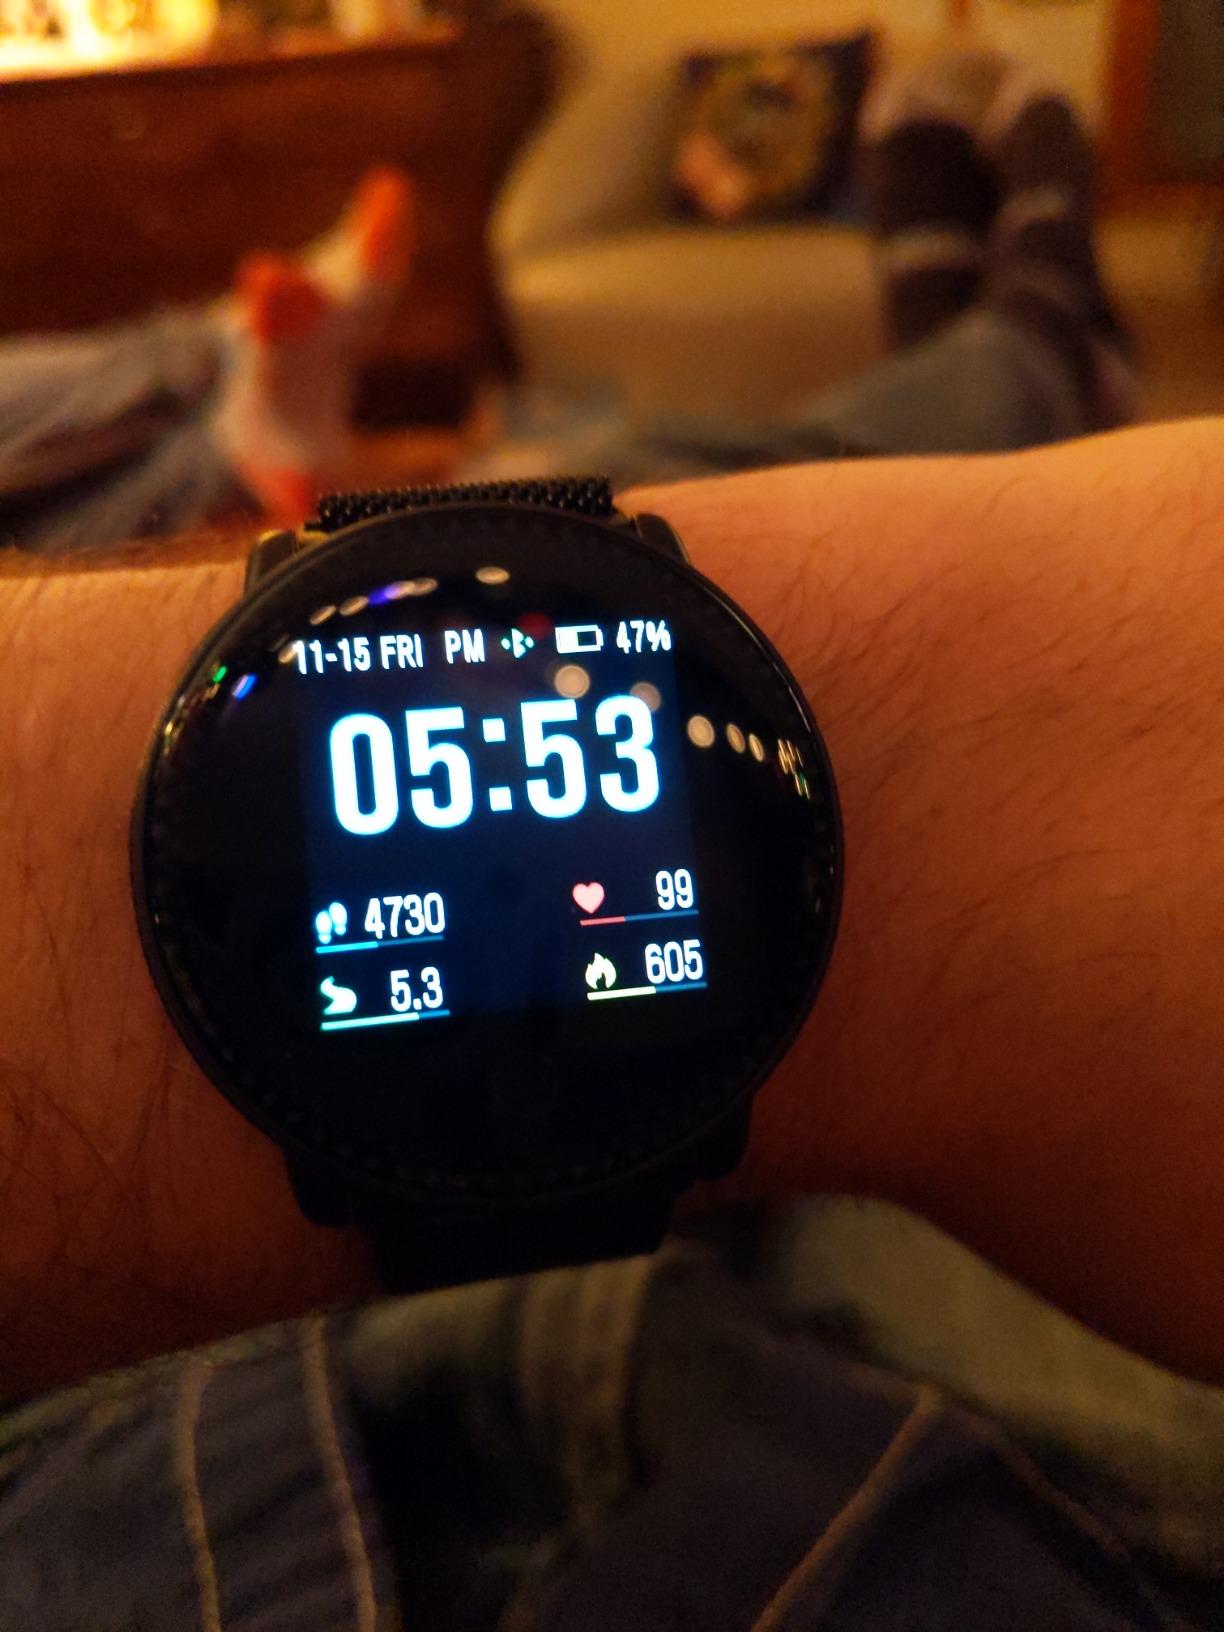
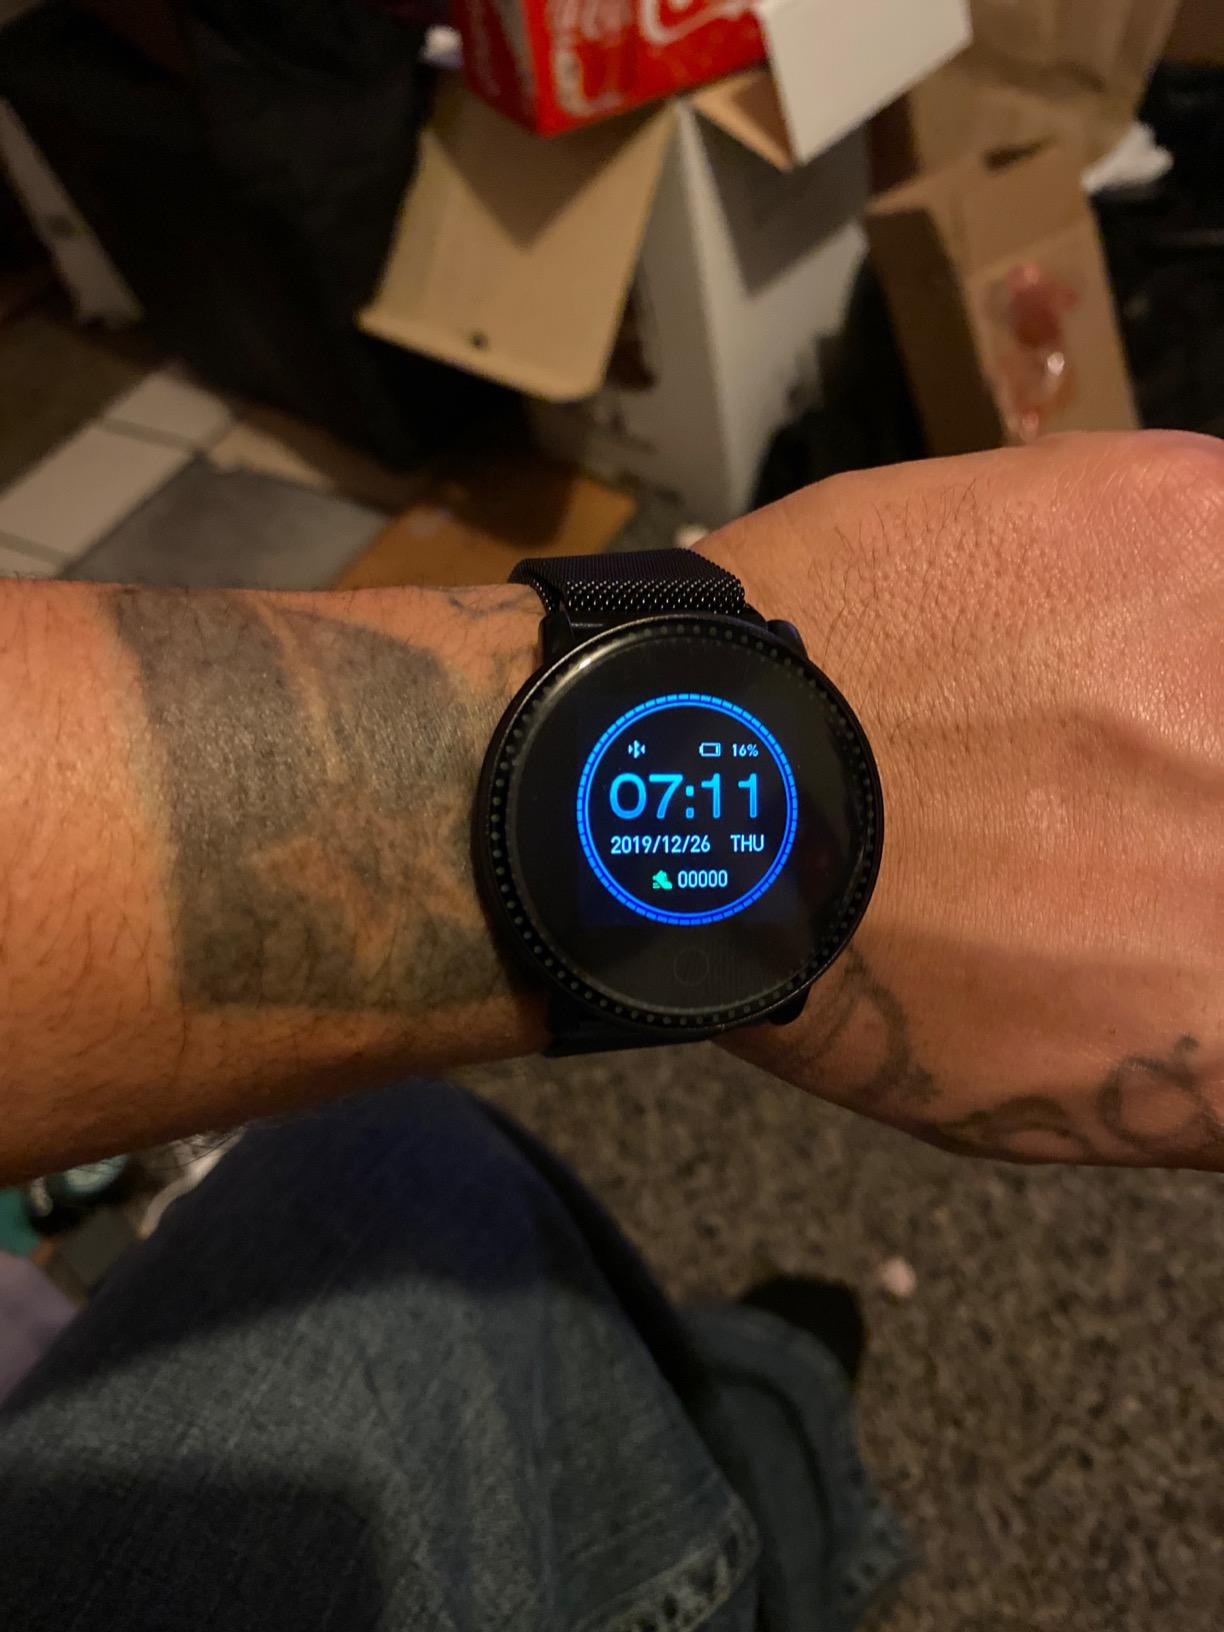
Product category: smartwatch
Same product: yes